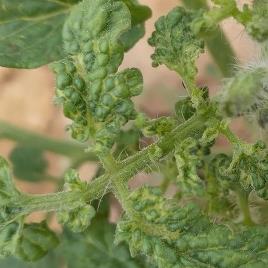
Crop: Tomato
Condition: virosis-d